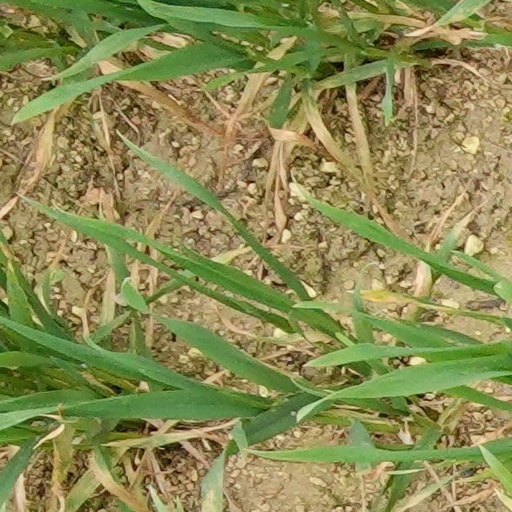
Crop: wheat